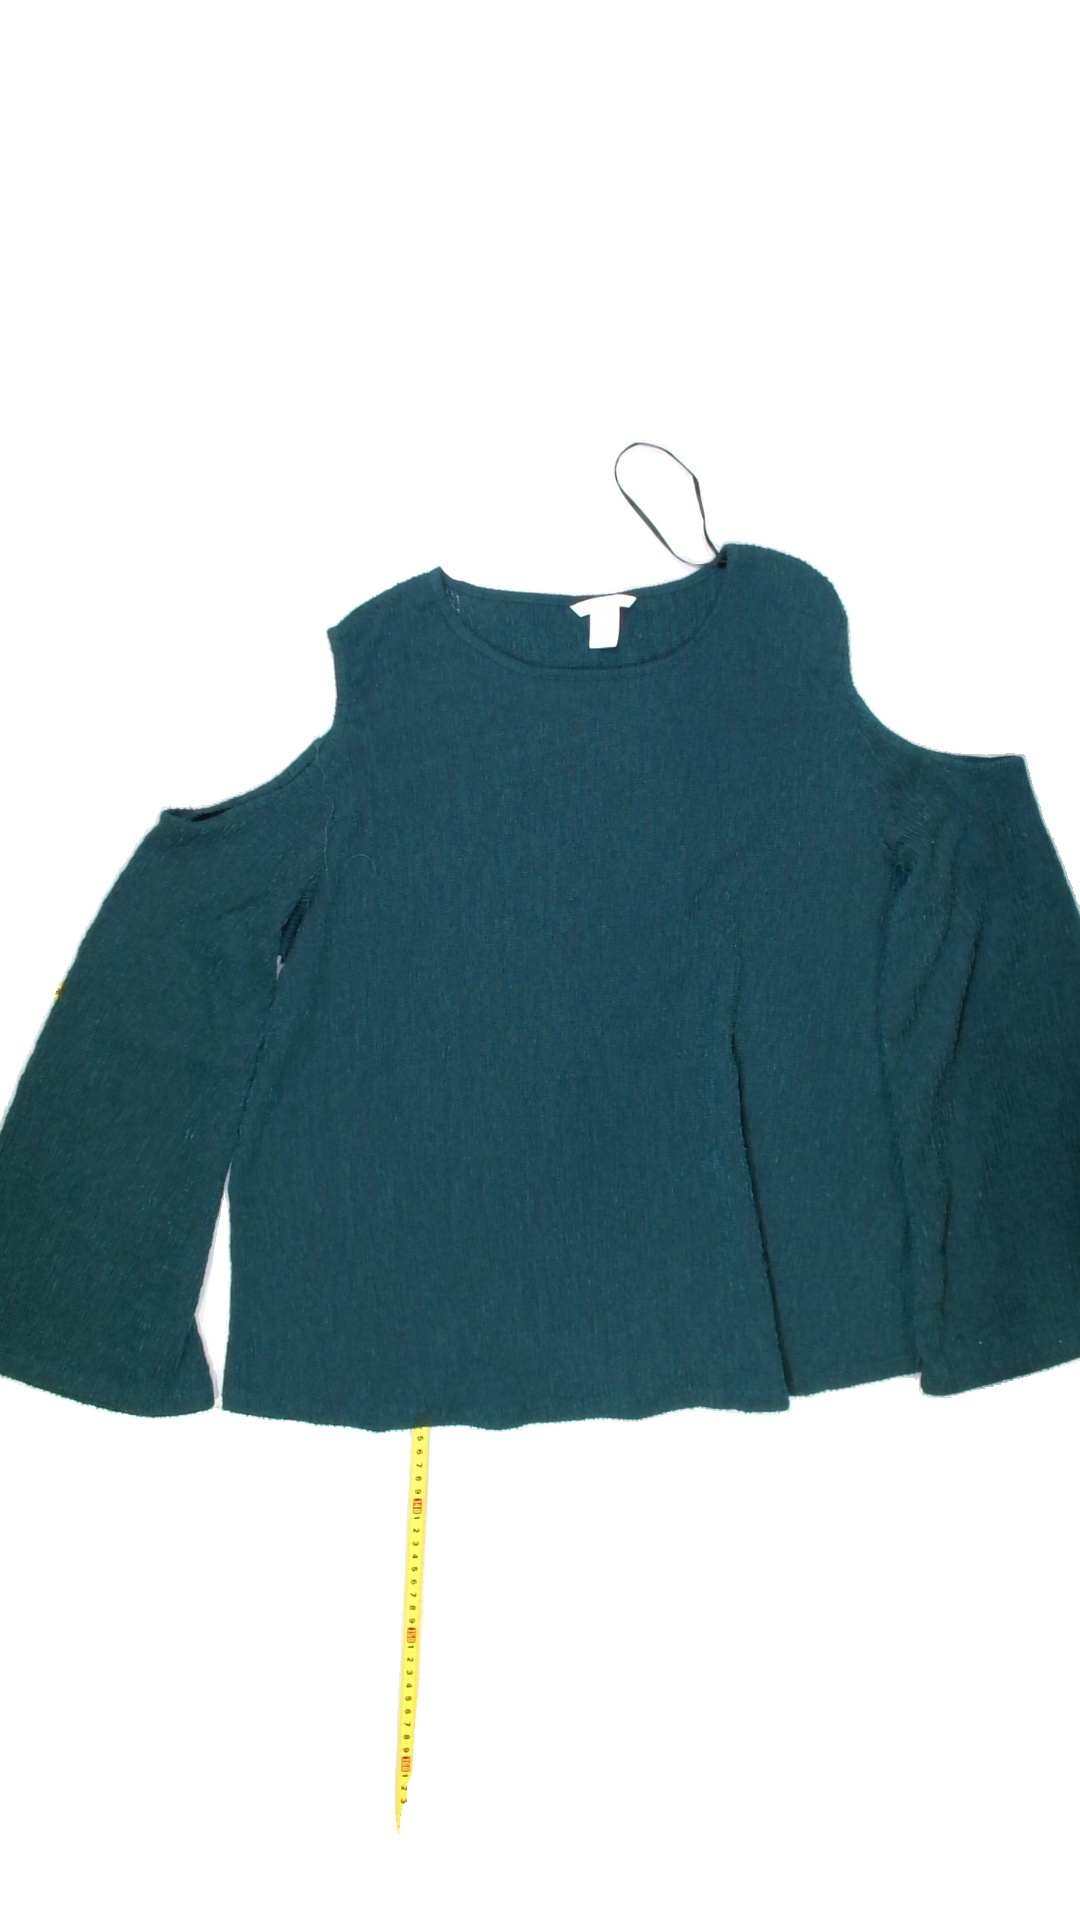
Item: Top (Ladies)
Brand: H&m
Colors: Green
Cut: C-collar
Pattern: Plain
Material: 100% Poly
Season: All
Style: No trend
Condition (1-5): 5
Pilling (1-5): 5
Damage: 0
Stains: No
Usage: Reuse
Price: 50-100